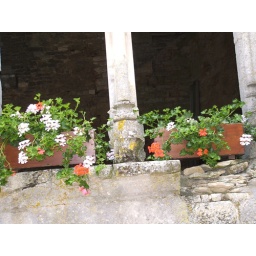
The window boxes against the old walls of the chateau